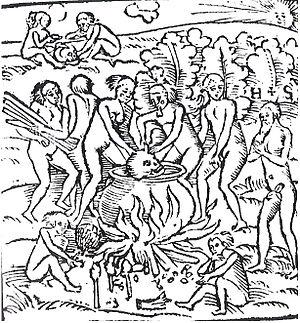
Hans Staden est un soldat et un aventurier allemand, né vers 1525 à Homberg et décédé en 1579. Lors d’un voyage en Amérique du Sud, le navire espagnol sur lequel il était embarqué s’échoua près de l’île de Saint-Vincent au large du Brésil et il fut fait prisonnier par une tribu tupinamba qui pratiquait l’anthropophagie rituelle.